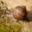
Label: snail